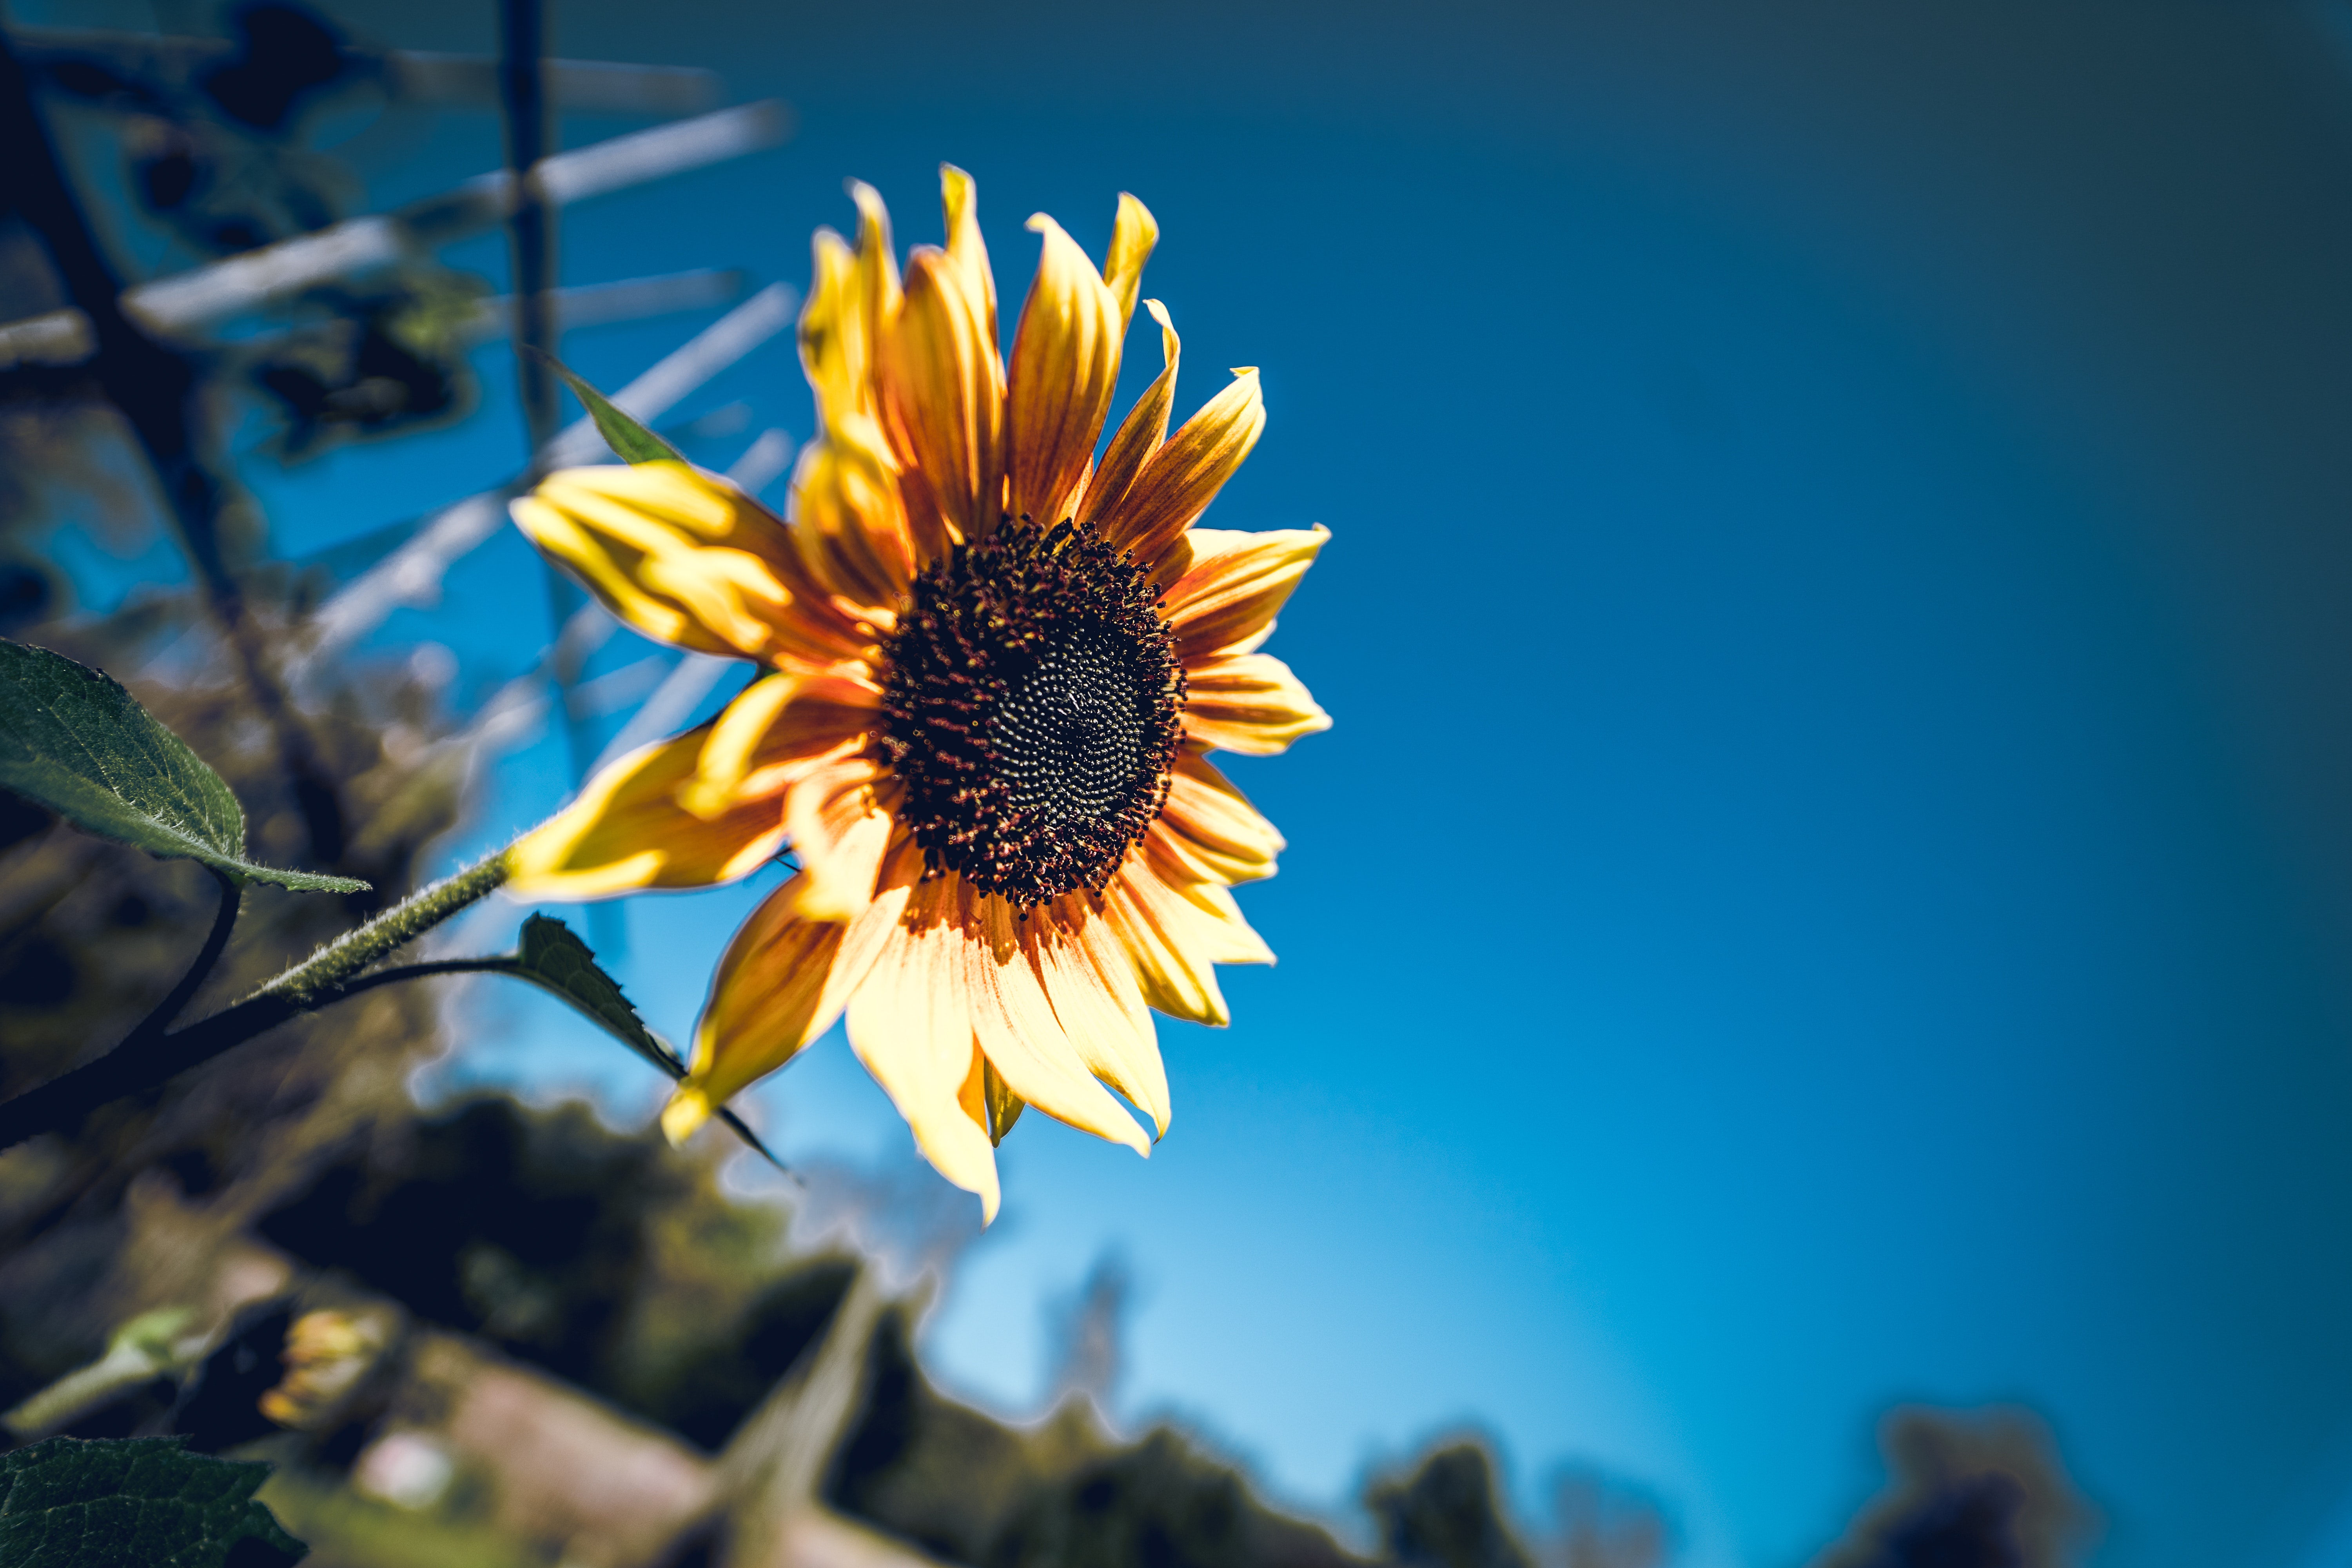
flower, sunflower, sky, yellow, blue, plant, pollen, petal, flowering plant, wildflower, asterales, daisy family